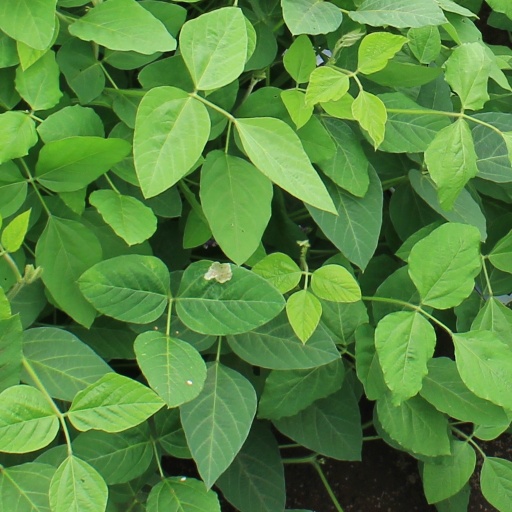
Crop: soybean